2023 Rugby World Cup Pool A

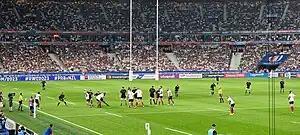
Inaugural 2023 Rugby World Cup match between France and New Zealand at Stade de France.

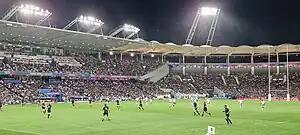
Match between New Zealand and Namibia in Toulouse.

Pool A of the 2023 Rugby World Cup began on 8 September 2023 and concluded on 6 October 2023. The pool included hosts France and previous three-time champions New Zealand, along with Italy, Uruguay and Namibia. Hosts France and New Zealand, whom France had defeated in the opening match, qualified from the pool.